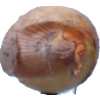
Label: onion